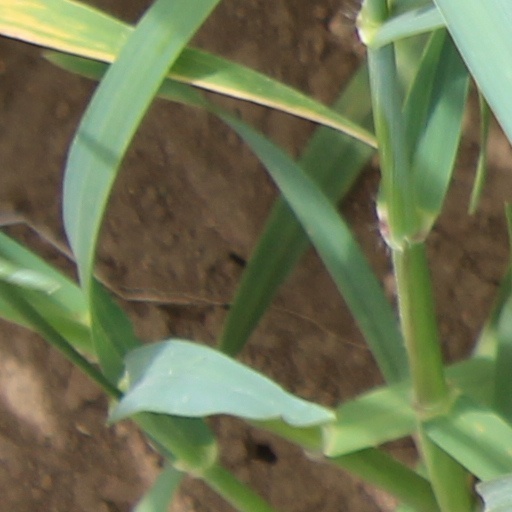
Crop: wheat